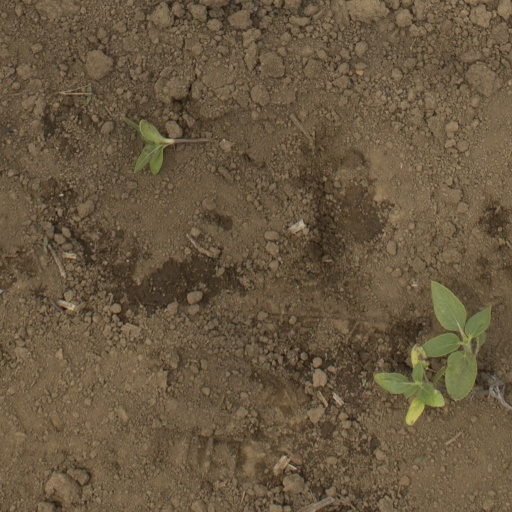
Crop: Jerusalem artichoke